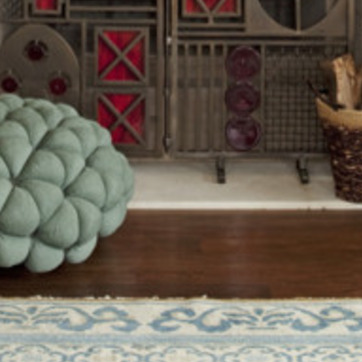
Material: carpet